The Butterfly that Stamped

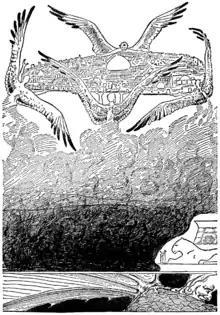
"The Butterfly that Stamped" from "Rudyard Kipling's Just So Stories"

"The Butterfly that Stamped" is one of the stories that is about King Solomon, his lovely wife Balkis, the Queen of Sheba (she is the one he is in love with, and she loves him, in most versions the others are there just because he is king and has to have more wives than anyone else), his other nine-hundred ninety nine wives, and two charming, but quarrelsome, butterflies.